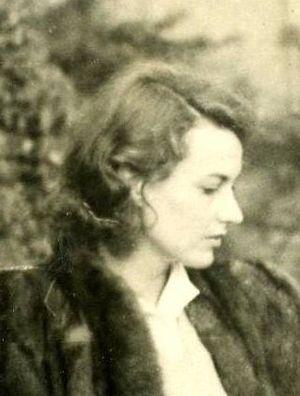
Judy Campbell est une actrice et chanteuse britannique.